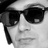
Emotion: neutral